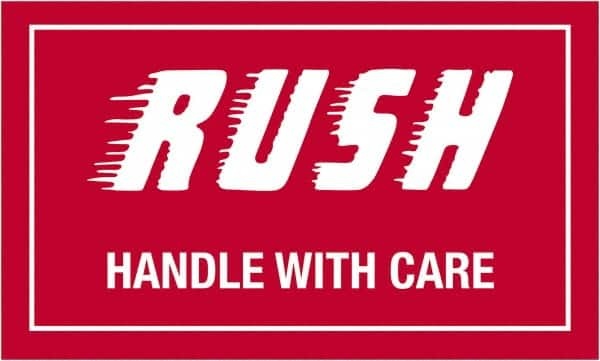
Tape Logic - 5" Long, Red/White Paper Shipping Label - For Multi-Use
Item #: 39582465 Brand: Tape Logic Model #: DL1200 Exact Tooling IR#: 04 Product Specifications Type Shipping Label Color Red/White For Use With Multi-Use Width (Inch) 5 Length (Inch) 5 Material Paper Number of Labels 500.000 Number of Rolls 1.000 PSC Code 9905
Brand: Tape Logic
Category: Office Supplies > General Office Supplies > Labels & Tags > Shipping Labels